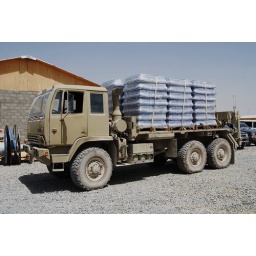
All our drinking water comes in bottles. The water from the wells is only fit for bathing and washing the trucks